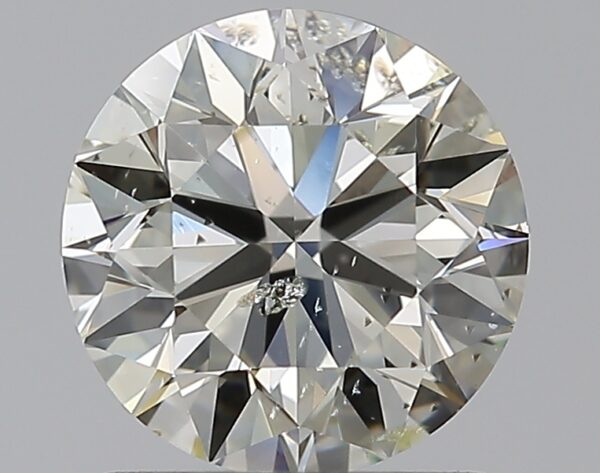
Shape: round
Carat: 1.2
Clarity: SI2
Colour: K
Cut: VG
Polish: EX
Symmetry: EX
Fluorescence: N
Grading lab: IGI
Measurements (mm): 6.69 x 6.65 x 4.22